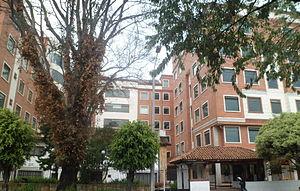
L'Université centrale est un établissement d'enseignement supérieur privé situé à Bogota (Colombie), reconnu par le Ministère de l'Éducation nationale avec accréditation des établissements de haute qualité.